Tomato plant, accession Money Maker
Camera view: bottom (45 deg); turntable rotation: 120 degrees
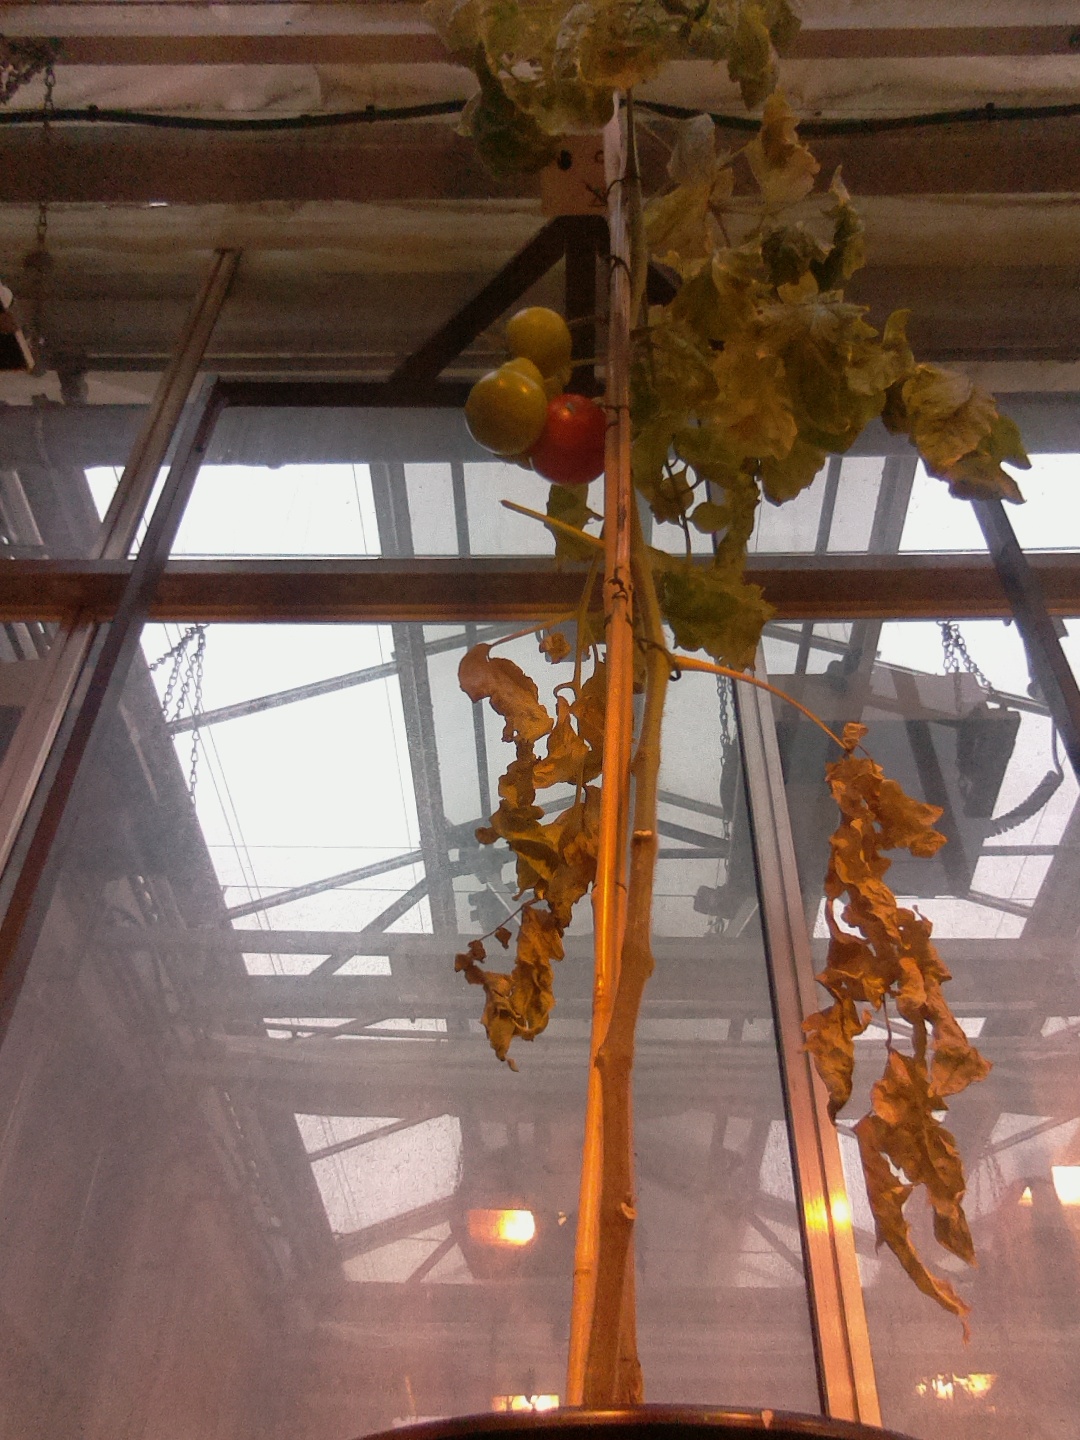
BBCH growth stage 81: 10%-20% of fruits show typical fully ripe color